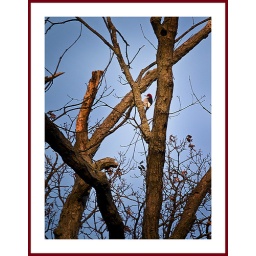
We spotted this red-headed woodpecker in the tree.